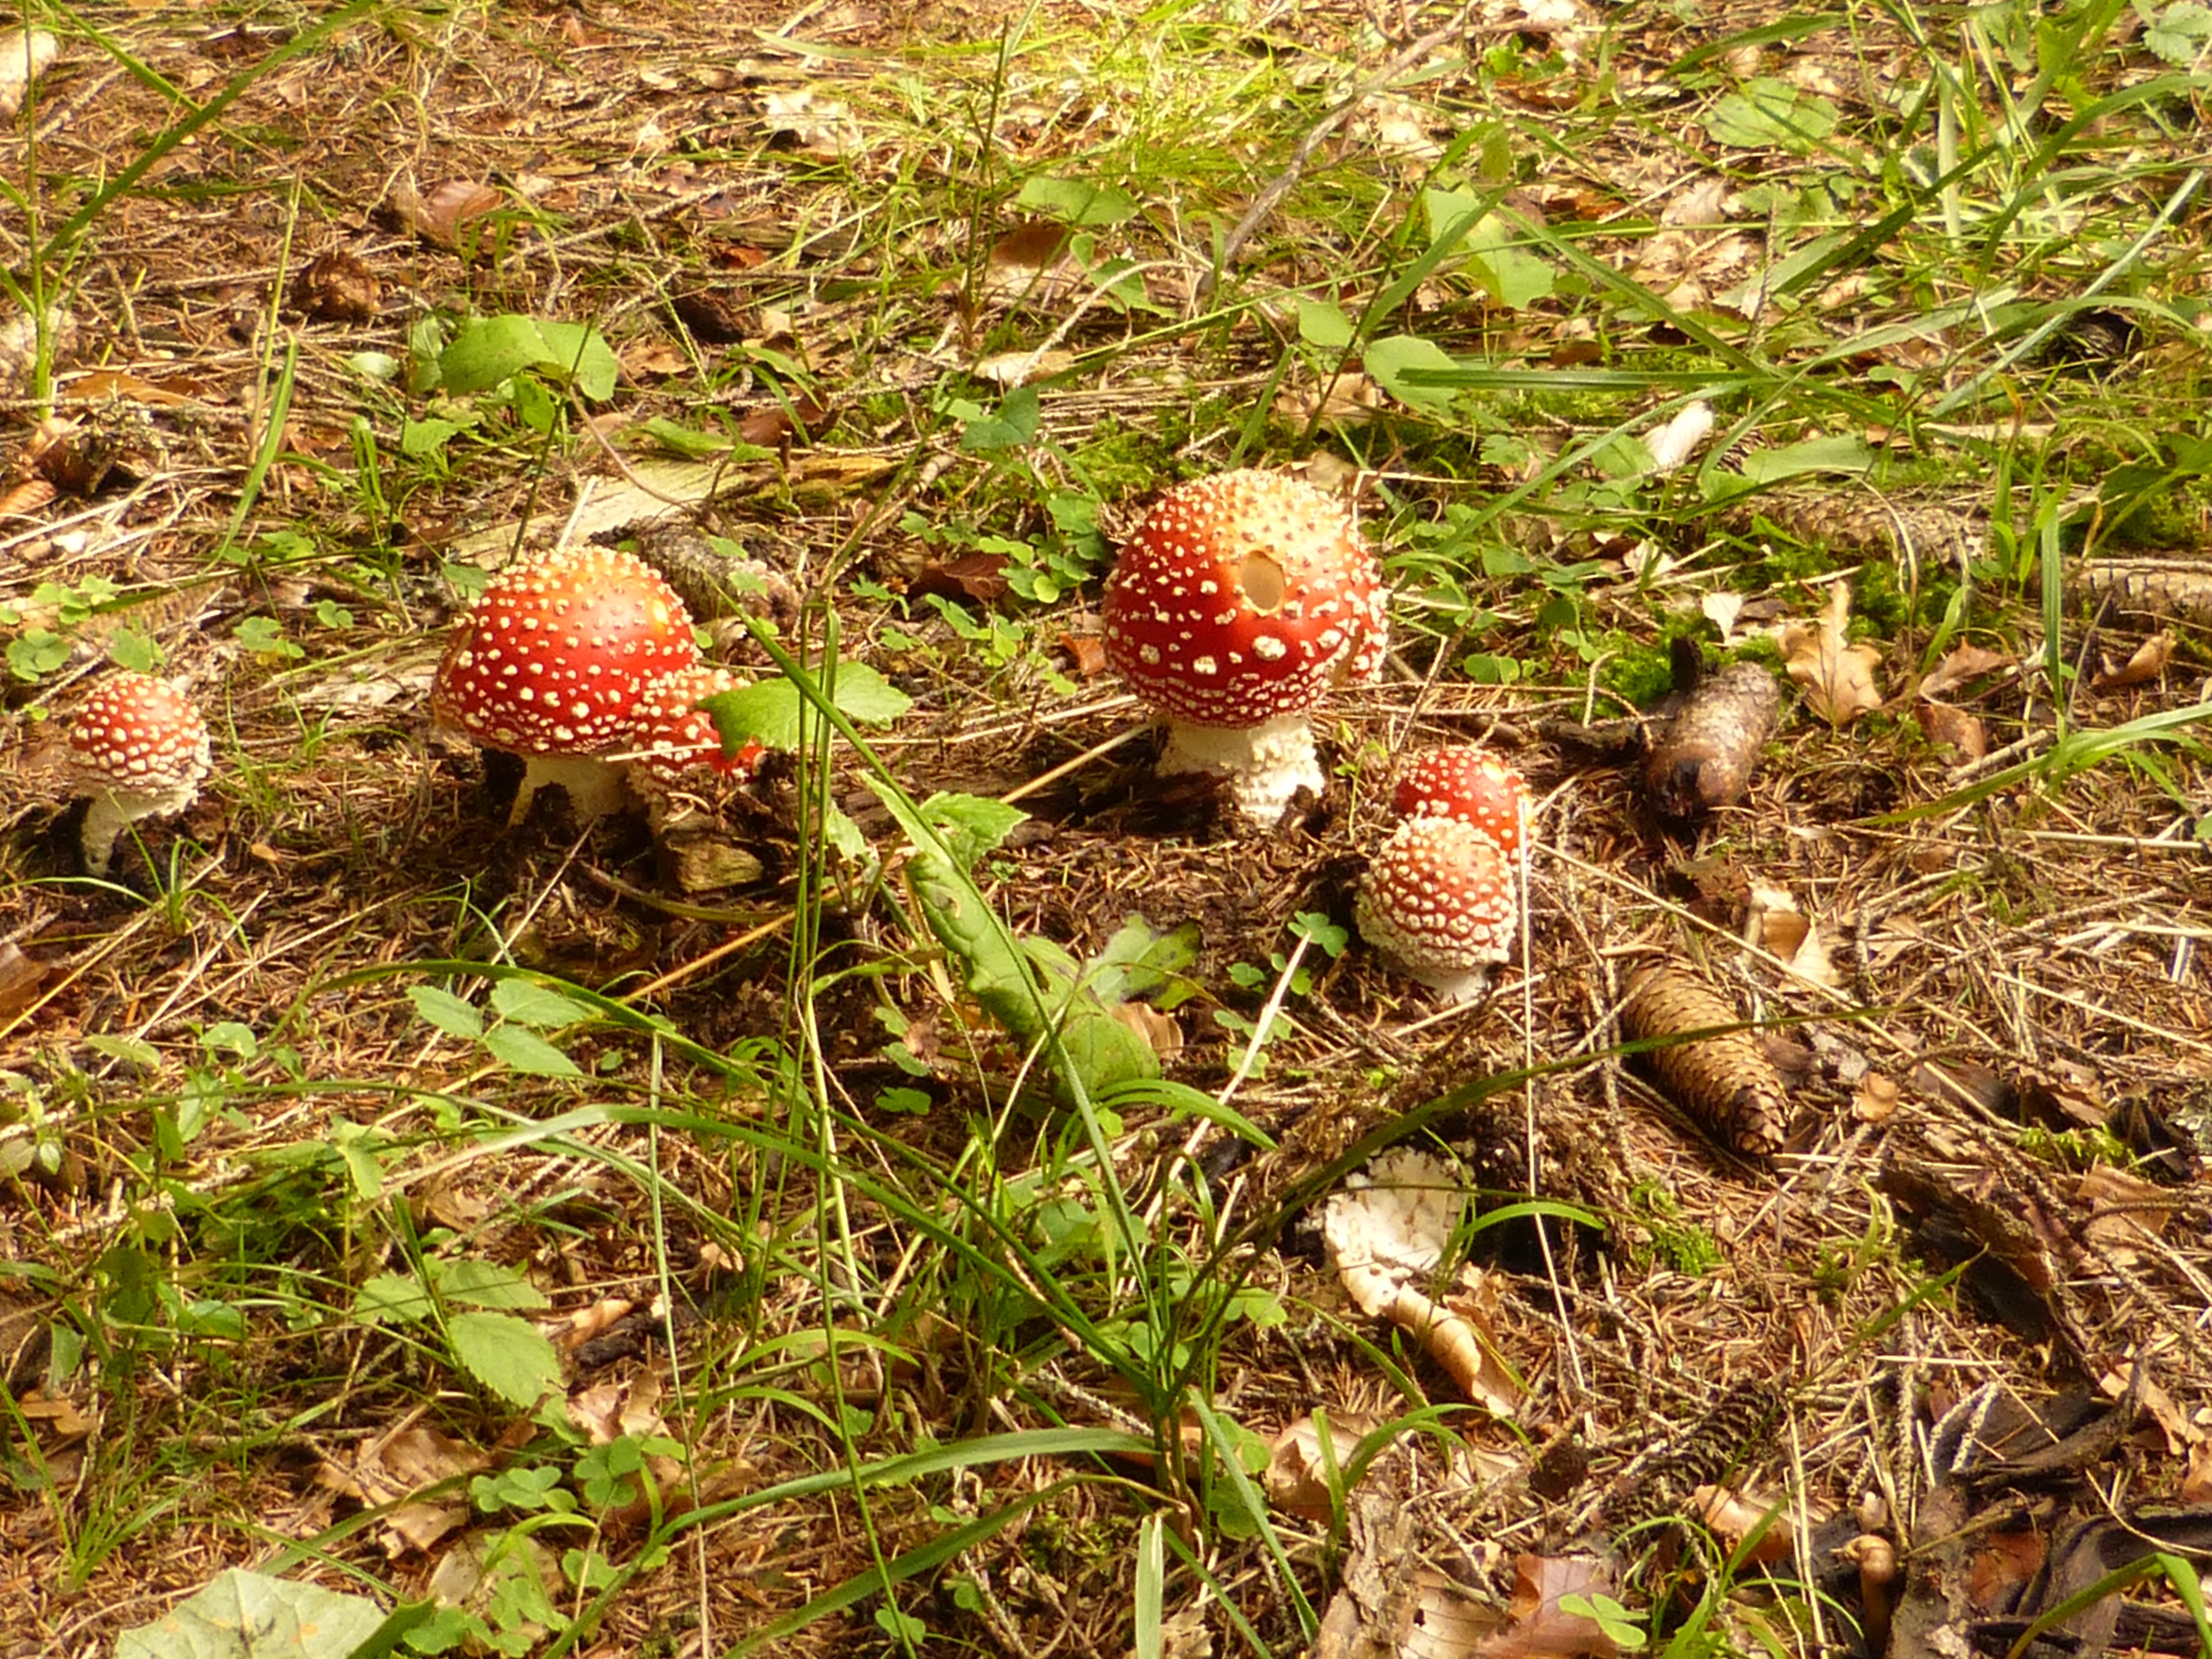
nature, forest, plant, leaf, flower, red, produce, autumn, soil, botany, mushroom, flora, fungus, mushrooms, toxic, woodland, habitat, protected, matryoshka, edible mushroom, land plant